Dina N. Paltoo

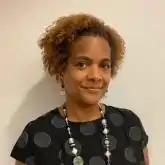
Paltoo in 2020

Dina Nicole Paltoo is an American epidemiologist specializing in open science, data science, and public access. She is the assistant director for scientific strategy and innovation at the National Heart, Lung, and Blood Institute.